TGR Motorsport

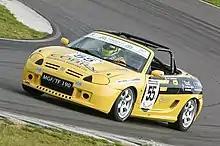
Ash Shuttlewood in the TGR Motorsport MGTF in 2009

TGR Motorsport is a professional motor racing team from the United Kingdom. The team was formed in 2008 by racing driver Ash Shuttlewood who was the C.E.O and currently drives for the team.